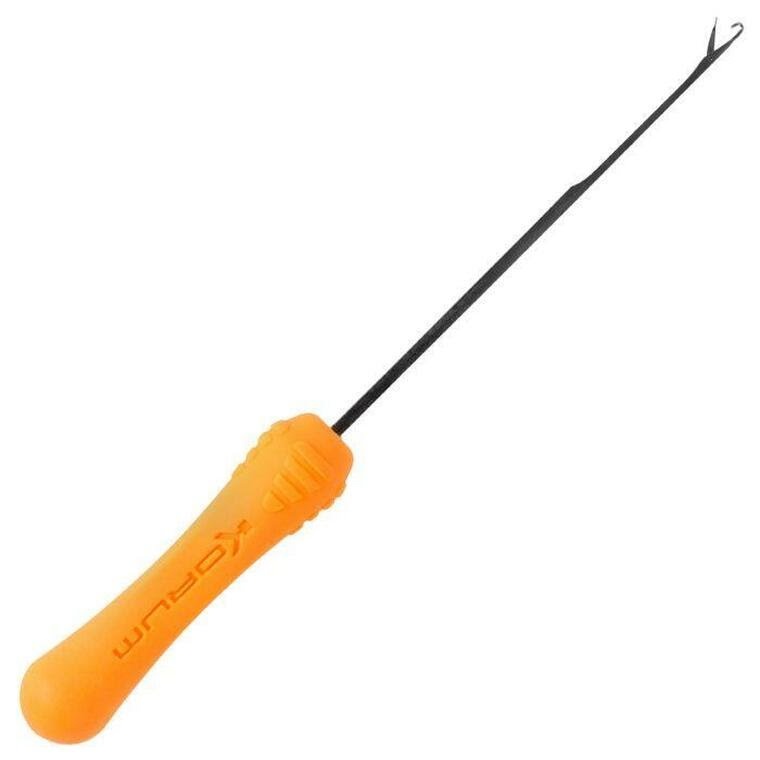
KORUM EXPERT GATED NEEDLE
Brand: New Ross Angling Tackle And Bait
Category: Sporting Goods > Outdoor Recreation > Fishing > Fishing Hook Removal Tools > Heavy Lip Close Needles